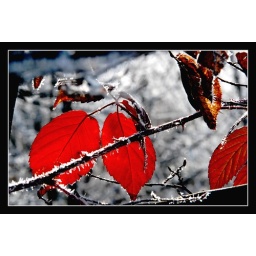
We're just two lost souls swimming in a fish bowl year after year